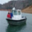
Label: ship